Cassette tape

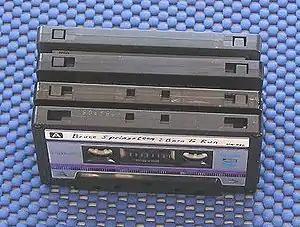
Notches on the top surface of the Compact Cassette indicate its type. The rear-most cassette at the top of this picture, with only write-protect notches (here covered by write-protect tabs), is Type I, its tape consisting of iron oxide. The next cassette down, with additional notches adjacent to the write-protect tabs, is Type II, its tape consisting of chrome and cobalt. The bottom two cassettes, featuring the Type II notches plus an additional pair in the center of the cassette, are Type IV (metal); note the removal of the tabs on the second of these, meaning the tape is write-protected. Type III was a combination of Types I and II but never gained the popularity of the other three types and was made obsolete by Type IV.

Although portable digital recorders are most common today, analog tape remains a desirable option for certain artists and consumers. Underground and DIY communities release regularly, and sometimes exclusively, on cassette format, particularly in experimental music circles and to a lesser extent in hardcore punk, death metal, and black metal circles, out of a fondness for the format. Even among major-label stars, the form has at least one devotee: Thurston Moore stated in 2009, "I only listen to cassettes." By 2019, few companies still made cassettes. Among those are National Audio Company, from the US, and Mulann, also known as Recording The Masters, from France.